U.S. Route 127 in Ohio

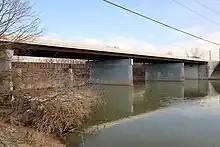
The road crosses the Great Miami River in New Miami, Ohio

US 127 passes through Fairfield then reaches downtown Hamilton. In Hamilton, US 127 widens to a four-lane road just south of downtown before returning to a two-lane road at the northern edge of New Miami. From this point, US 127 roughly parallels Sevenmile Creek until it reaches Eaton.